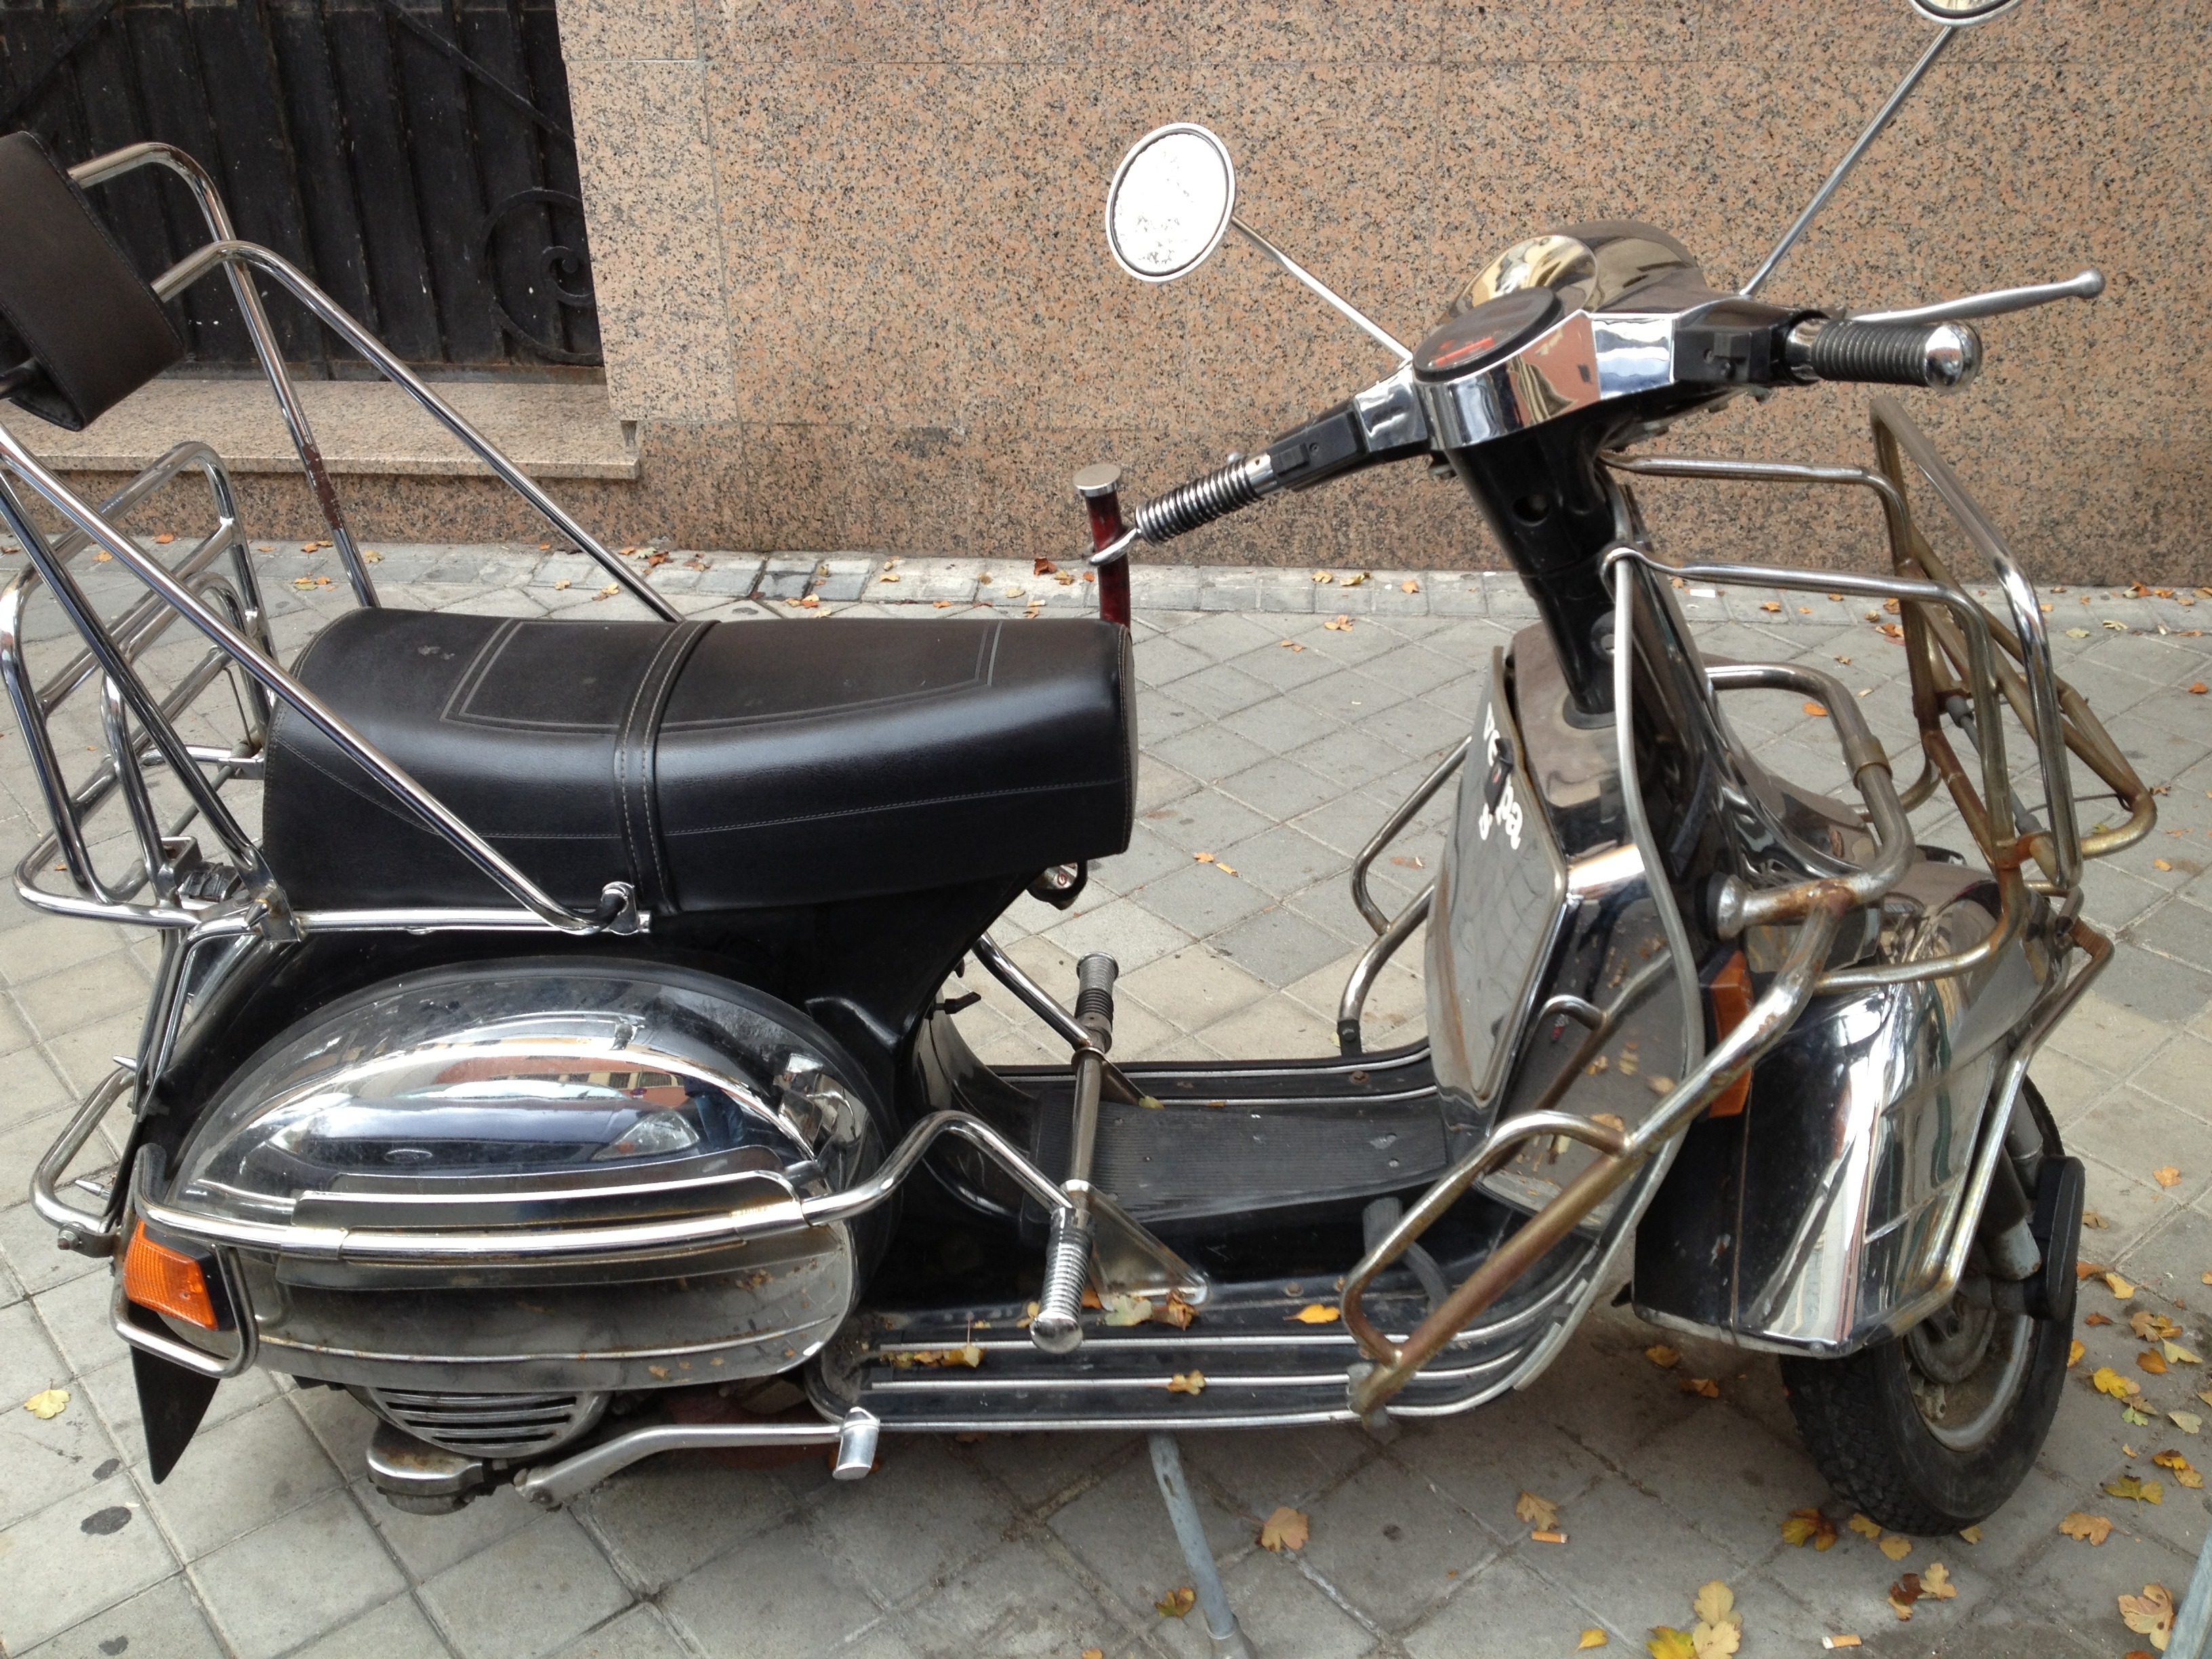
wheel, vehicle, motorcycle, bumper, moto, scooter, vespa, cruiser, automotive exterior